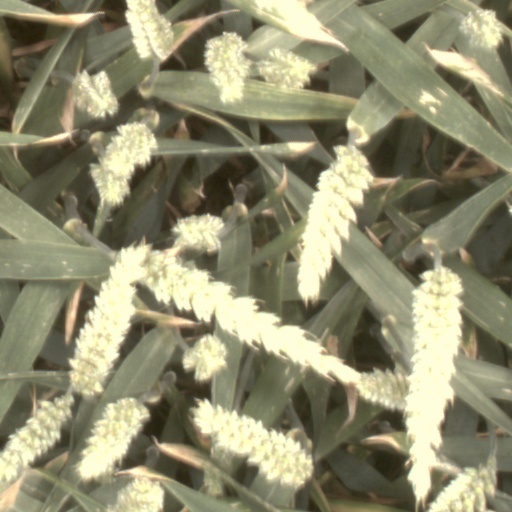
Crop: wheat